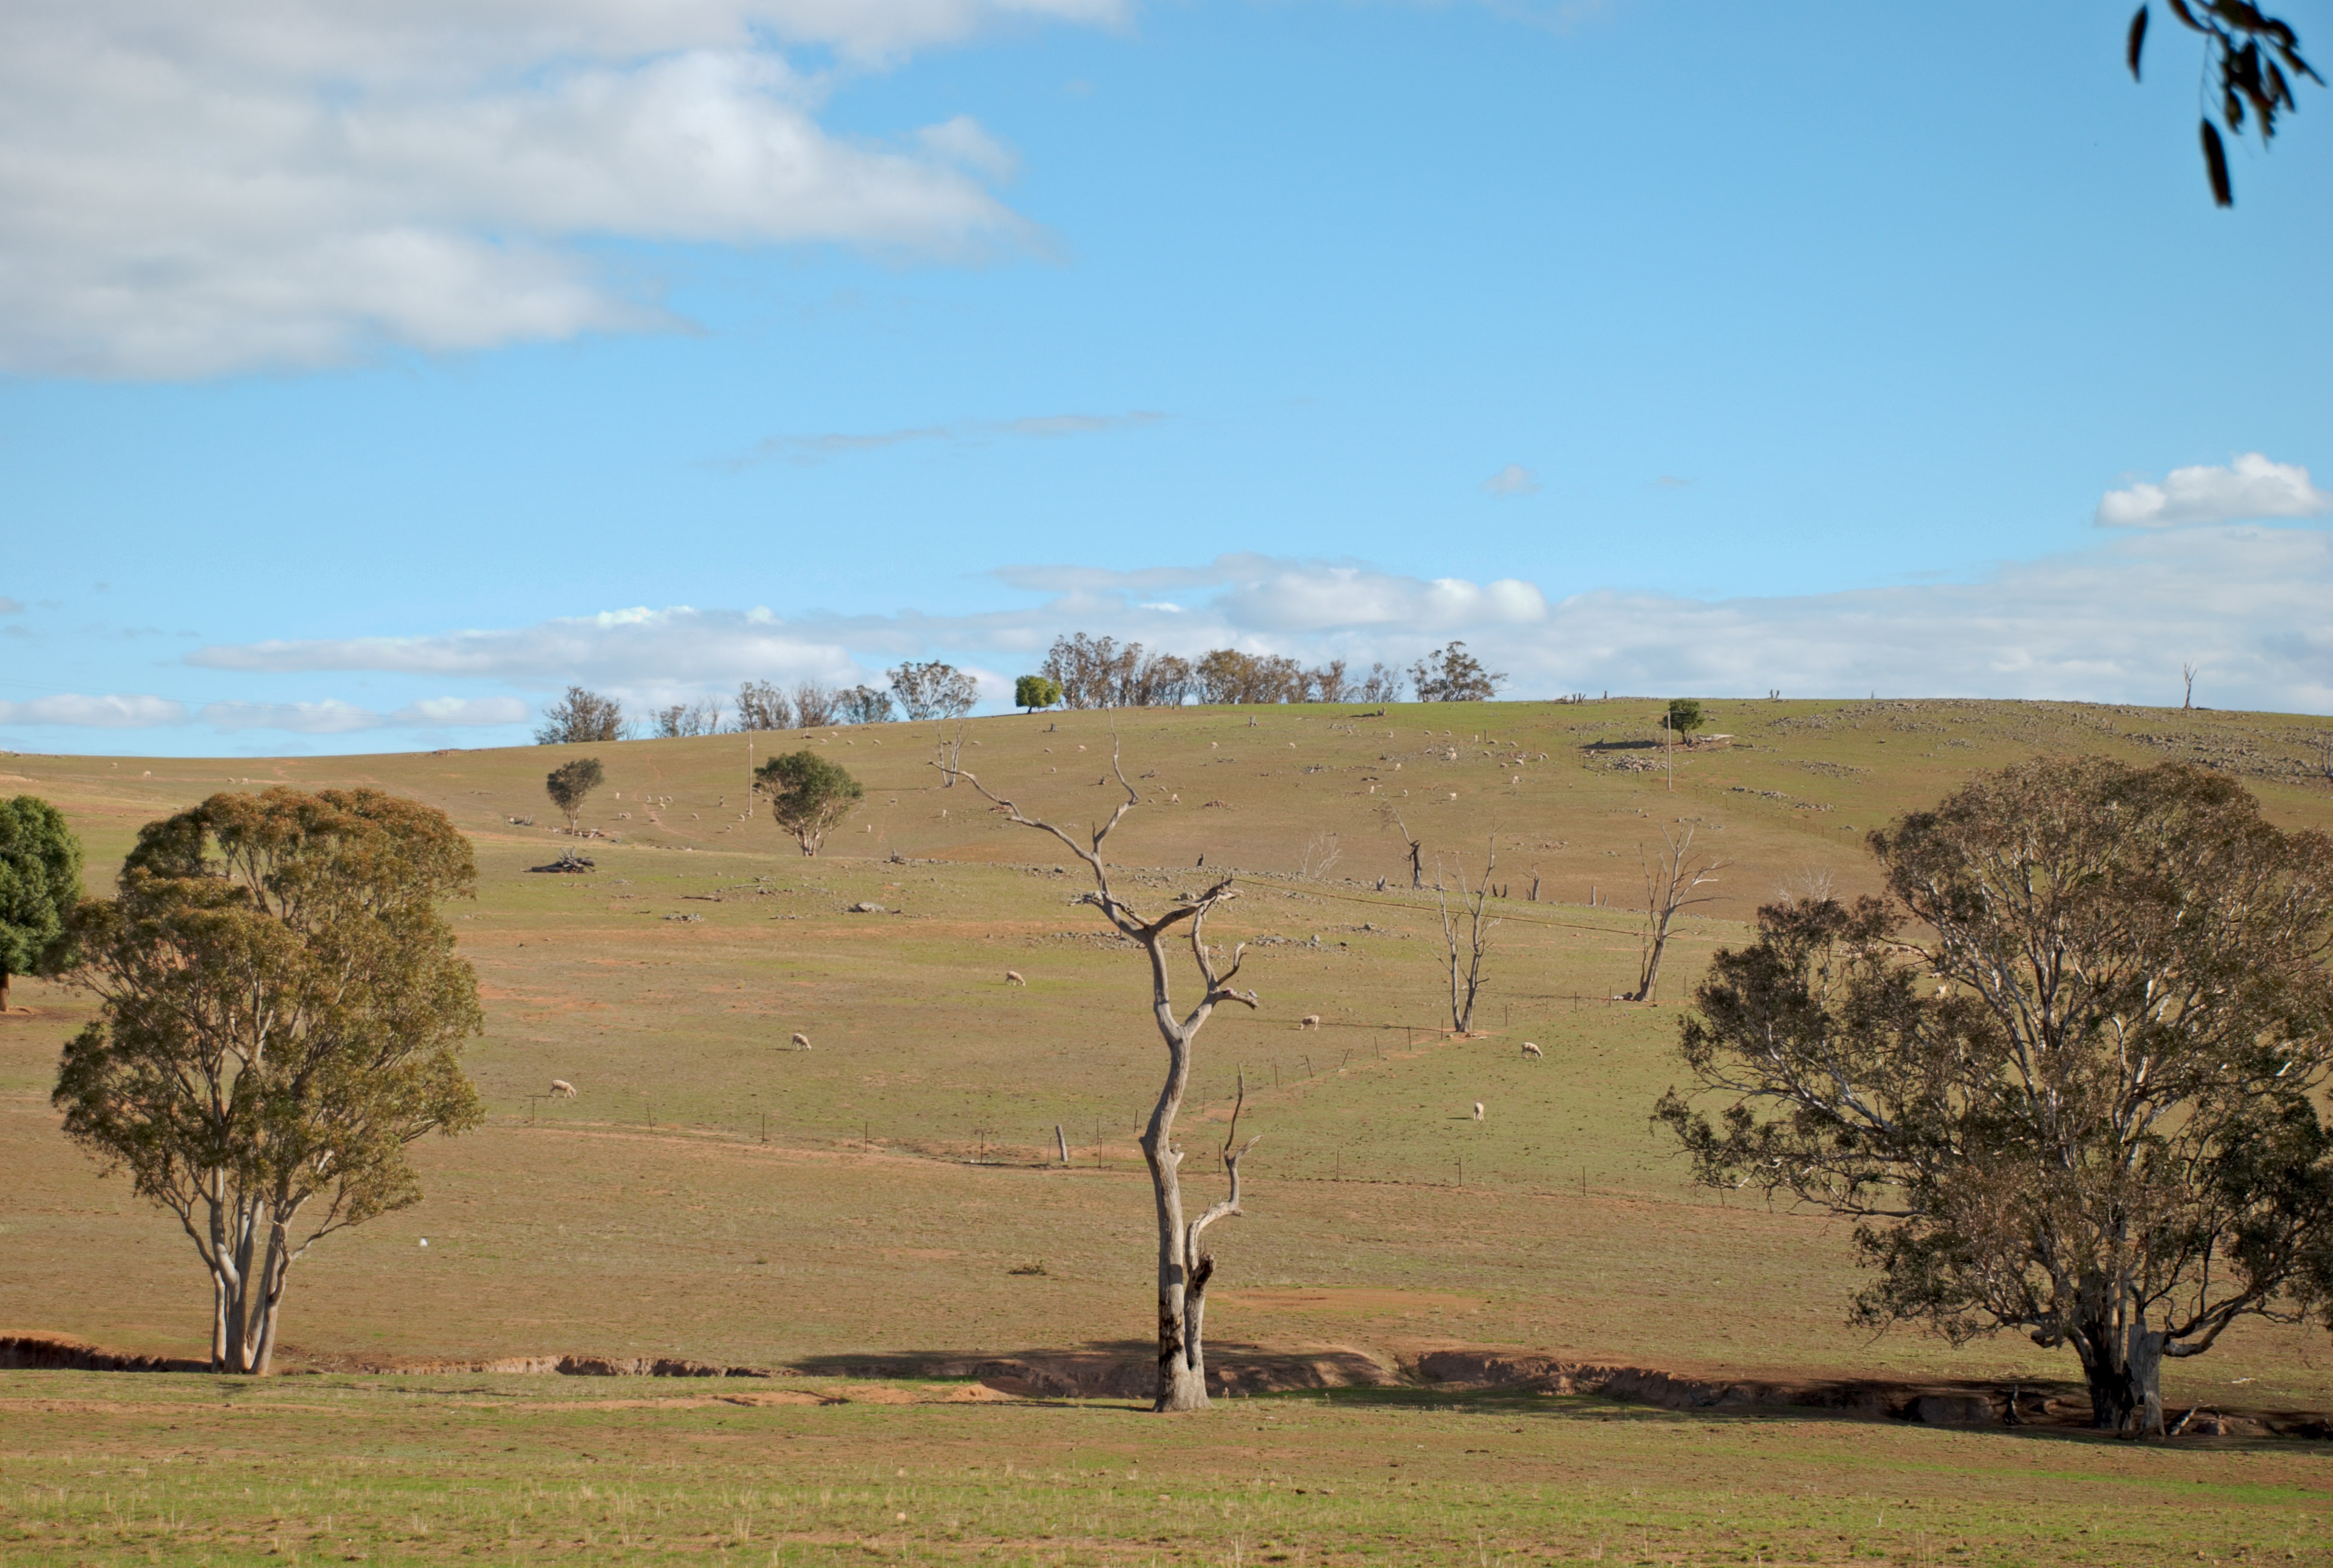
landscape, tree, field, prairie, hill, desert, adventure, summer, wildlife, pasture, ranch, agriculture, savanna, plain, trees, fields, grassland, safari, ecosystem, steppe, rural area, natural environment